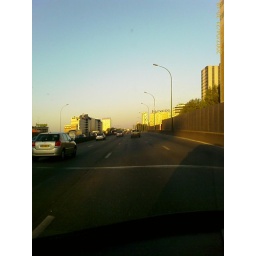
road trip around paris highway - Taken at 8:18 PM on April 21, 2007 - cameraphone upload by ShoZu